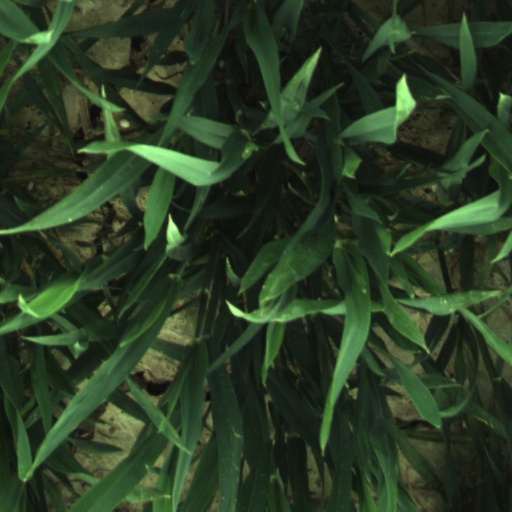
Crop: wheat